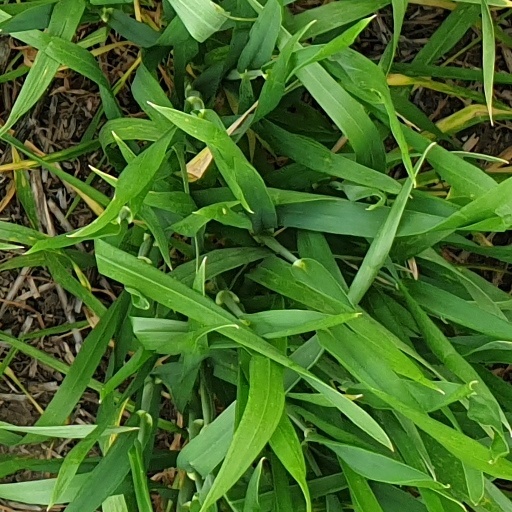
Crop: wheat